Green sea turtle

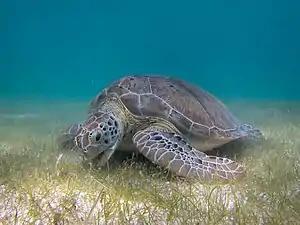
Green sea turtle grazing on seagrass

The diet of green turtles changes with age. Juveniles are carnivorous, but as they mature they become omnivorous. Young sea turtles eat fish and their eggs, sea hare eggs, hydrozoans, bryozoans, molluscs, jellyfish, small invertebrates, echinoderms, tunicates, insects, worms, sponges, algae, sea grasses, leaves, tree bark, and crustaceans. Green sea turtles have a relatively slow growth rate because of the low nutritional value of their diet. Body fat turns green because of the consumed vegetation. This diet shift has an effect on the green turtle's skull morphology. Their serrated jaw helps them chew green and red algae (such as filamentous red alga ("Bostrychia"), red moss ("Caloglossa"), freshwater red algae ("Compsopogon"), lobster horns ("Polysiphonia"), sea lettuce ("Ulva lactuca"), green seaweed ("Gayralia"), and crinkle grass ("Rhizoclonium")) and sea grasses. They also consume large quantities of wetland plants such as "Avicennia schaueriana" and "Sporobolus alterniflorus", which are commonly found in salt marshes. Most adult sea turtles are strictly herbivorous.